Richard Robinson (chief executive)

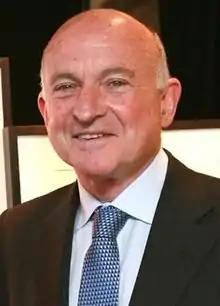
Robinson in 2011

Maurice Richard Robinson Jr. (May 15, 1937 – June 5, 2021) was an American business executive and educator. From 1975 until his death in 2021, Robinson was the chief executive officer of Scholastic Corporation. Robinson was noted for bringing many book franchises to younger readers, such as "Harry Potter" and "Captain Underpants".